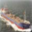
Label: ship